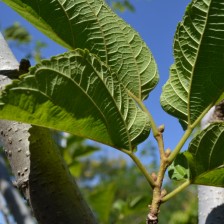
Variety: TaiwanStraberry